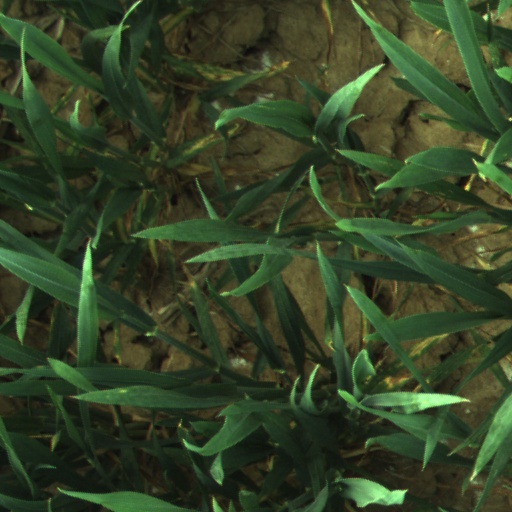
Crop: wheat